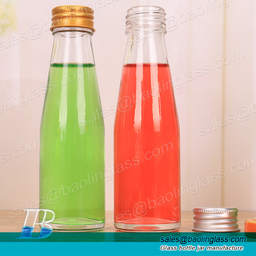
Label: bottles